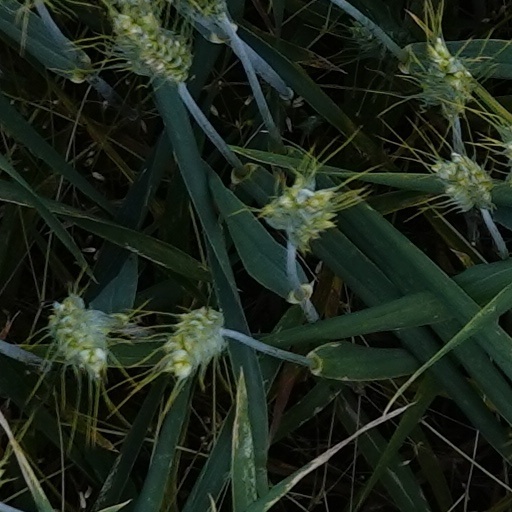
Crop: wheat